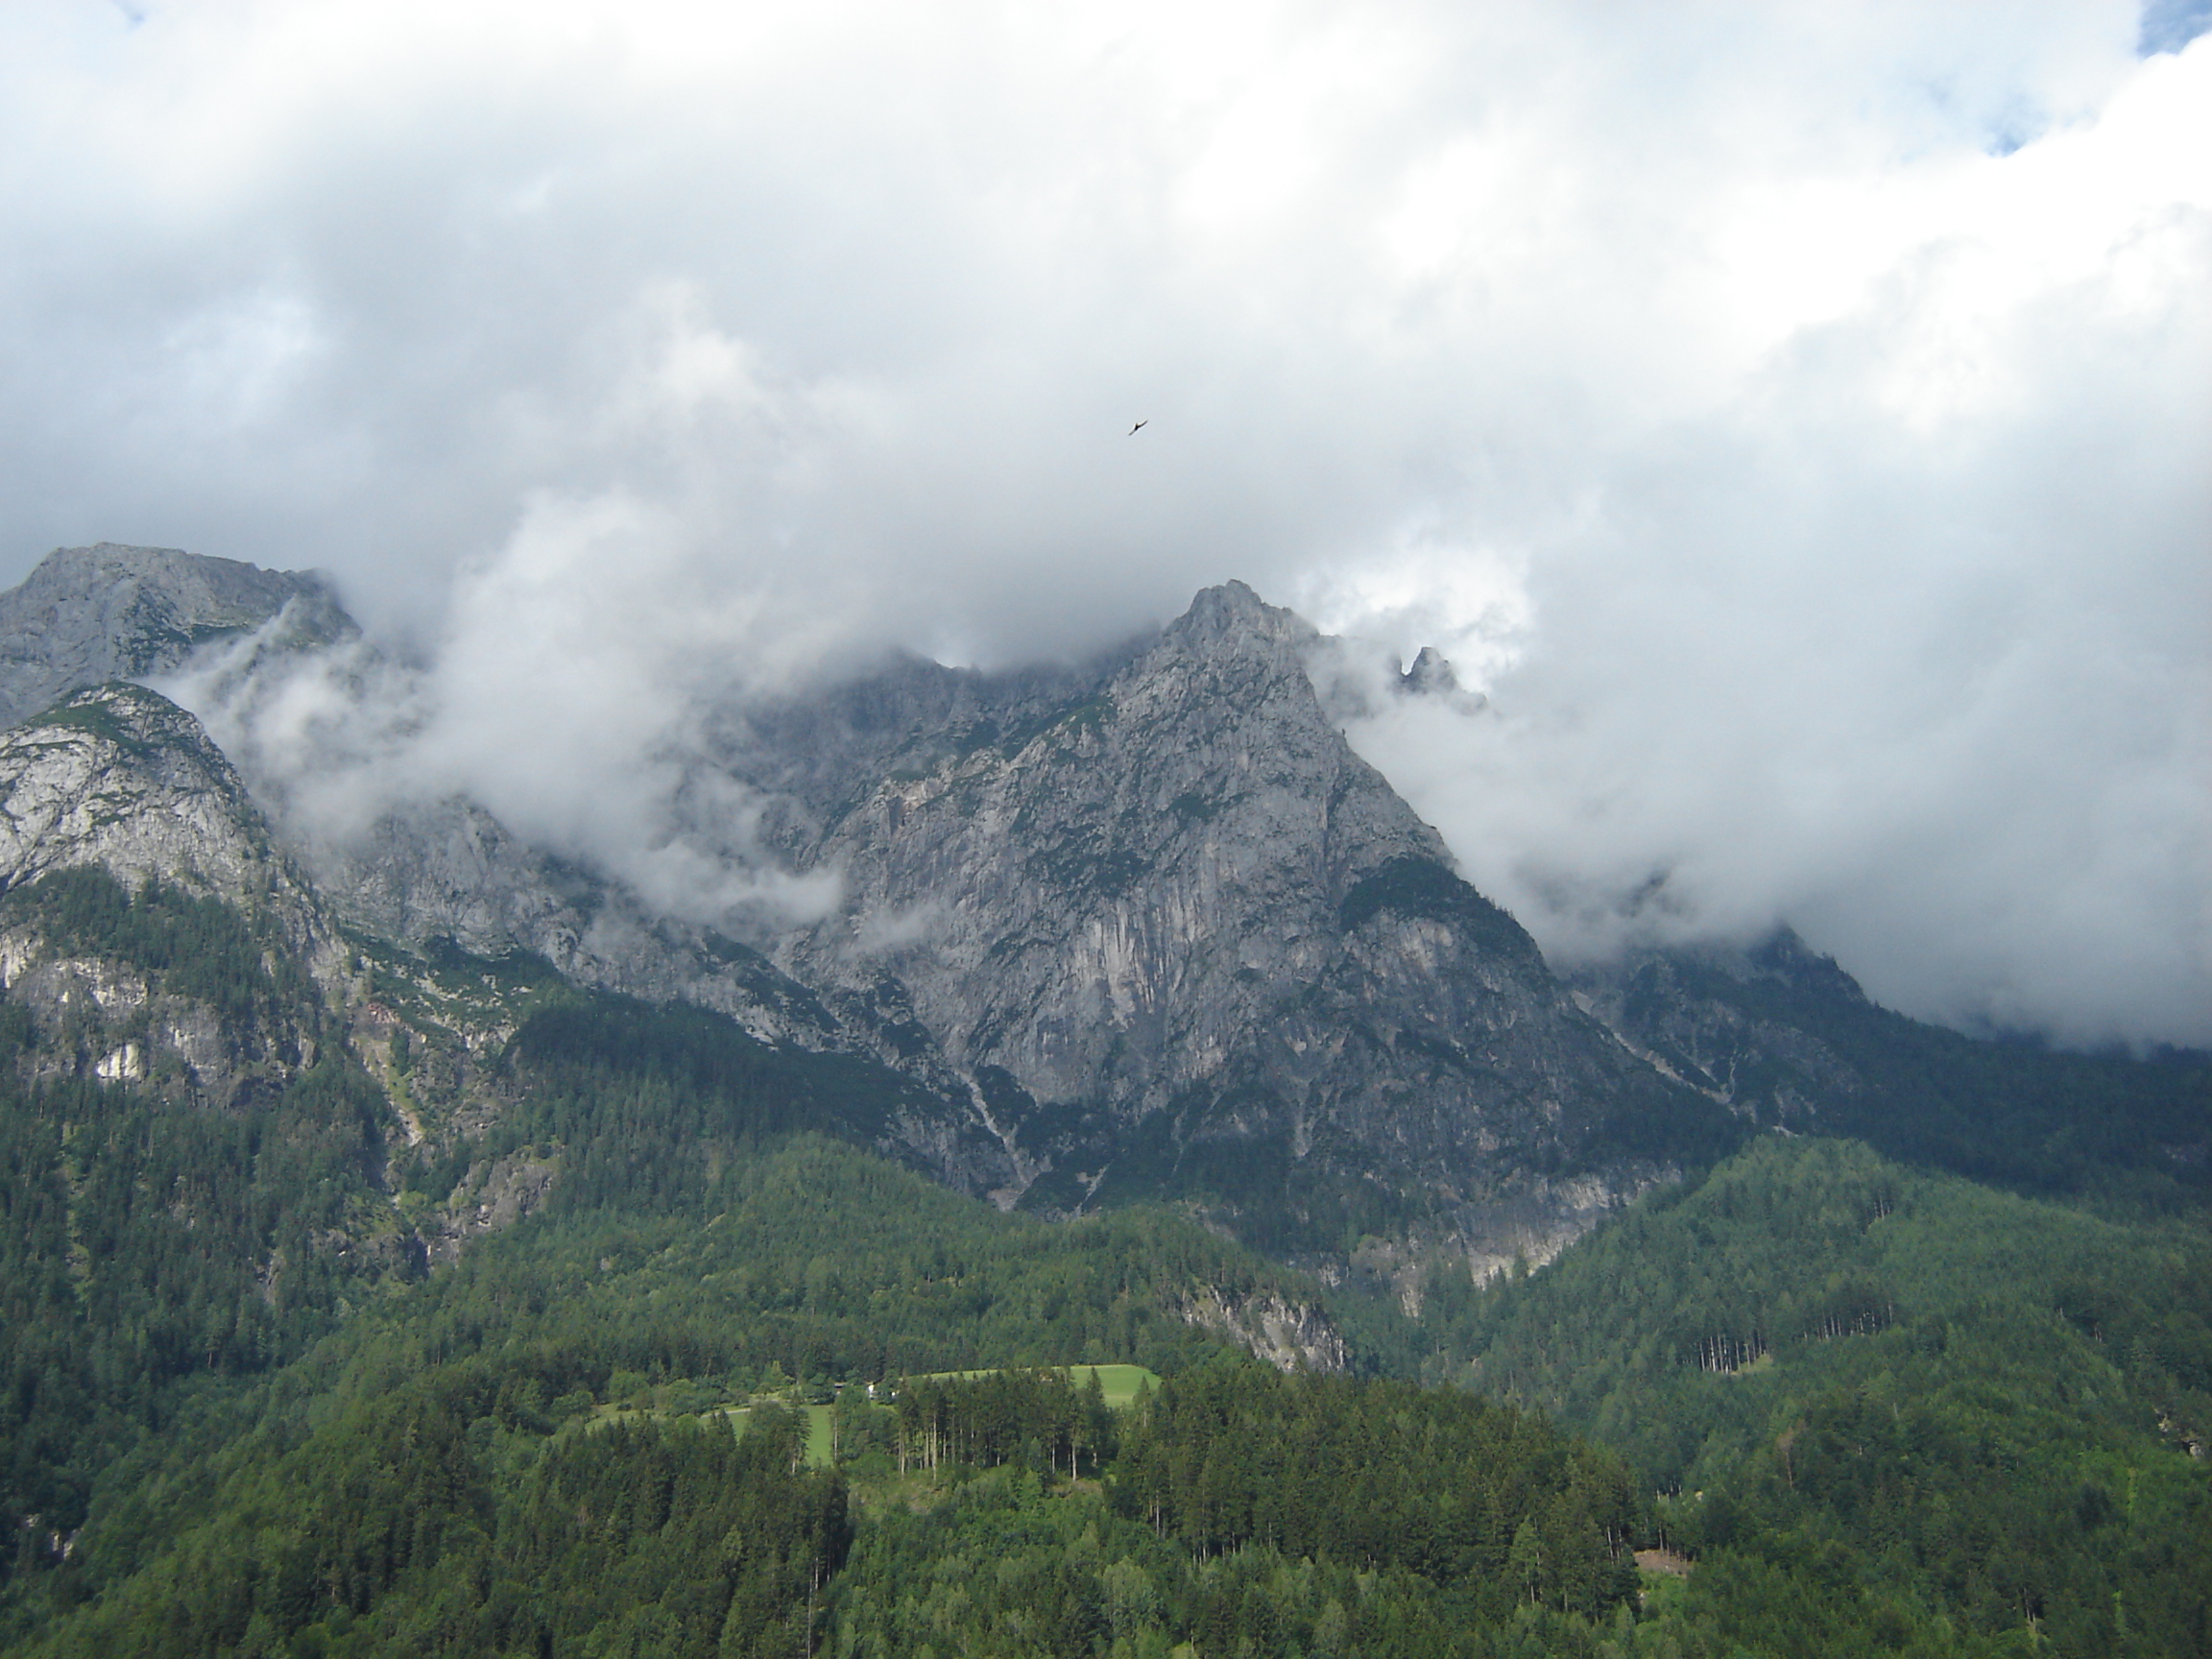
mountains, rock, clouds, hiking, green, nature, landscape, relax, meditation, exciting, view, travel, austria, alps, summer, destinations, sky, height, mountainous landforms, mountain, mountain range, highland, cloud, mount scenery, ridge, hill station, geological phenomenon, valley, massif, fell, meteorological phenomenon, plateau, hill, terrain, tree, escarpment, mountain pass, cumulus, elevation, national park, summit, aerial photography